A Woman's Devotion

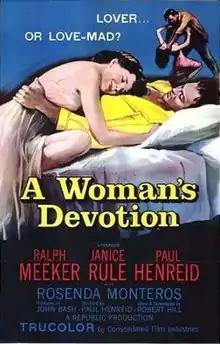
Theatrical release poster

A Woman's Devotion is a 1956 American film noir directed by Paul Henreid and starring Ralph Meeker, Janice Rule, Henreid and Rosenda Monteros. It was produced and distributed by Republic Pictures.